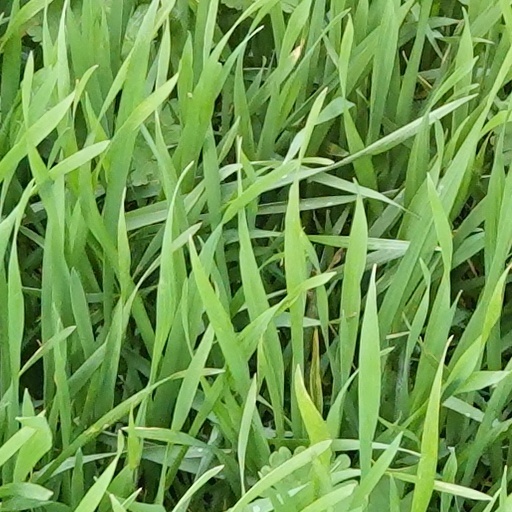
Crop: wheat